Jeanne Immink

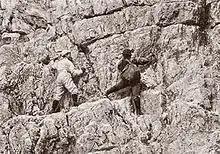
Immink (left) climbing in the Dolomites

Two peaks are named after Immink: the Cima Immink and Campanile Giovanna ("Jeanne's Tower"), which stand next to each other in the Dolomites.